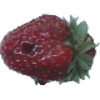
Label: strawberry_wedge